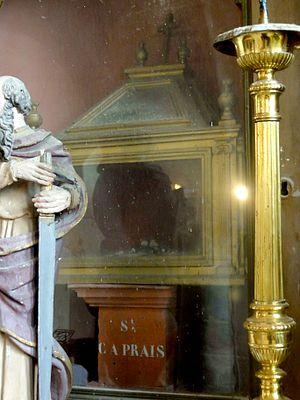
Châsse-reliquaire de saint Caprais, patron de la paroisse.
L'église Saint-Caprais-et-Saint-Vincent est une église catholique paroissiale située à Auger-Saint-Vincent, dans l'Oise, en France. Ses origines remontent au moins aux années 930 / 940, quand Raoul II de Vexin donne le patronage de la cure au prieuré Saint-Arnoul de Crépy-en-Valois. Une petite église romane est construite au premier quart du XIIᵉ siècle, et des éléments de sa nef et de son chœur sont englobées dans la construction actuelle. À partir du milieu du XIIᵉ siècle et jusqu'au début du XIIIᵉ siècle, puis à la fin du XVᵉ siècle et au milieu du XVIᵉ siècle, l'église est agrandie à six reprises, et le plus souvent, les adjonctions ne portent que sur une seule travée, de sorte que l'édifice actuel est d'une complexité déconcertante. À l'extérieur, il offre toutefois une image assez harmonieuse, car les différentes campagnes de construction sont pour la plupart très rapprochées, si bien que les ruptures stylistiques trop évidentes sont évitées. Le clocher du milieu du XIIᵉ siècle est imposant, et coiffé d'une élégante flèche de pierre.